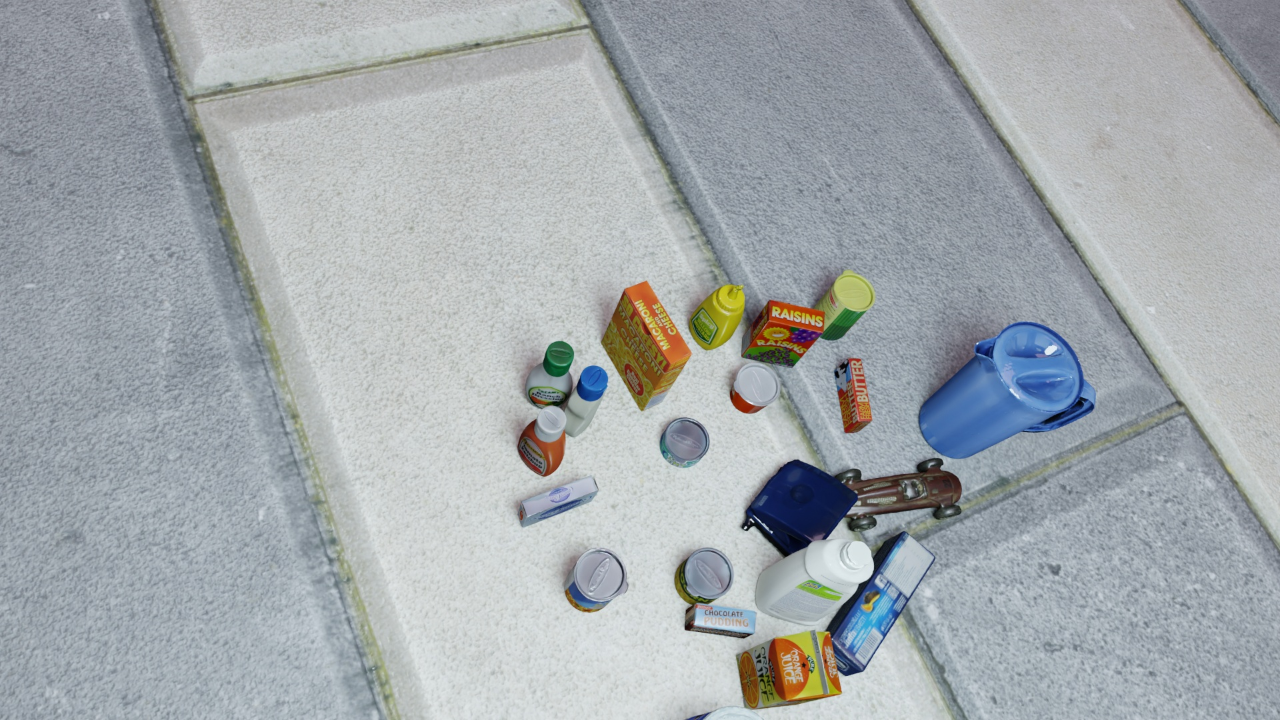
Question:
What are the five 2D points in pixel space that outline the grasp plane for the cylindrical can of corn? Your answer should be as Grasp center: [], Left finger base: [], Right finger base: [], Left finger tip: [], Right finger tip: [].
Answer: Grasp center: [0.555469, 0.791667], Left finger base: [0.53125, 0.826389], Right finger base: [0.579688, 0.758333], Left finger tip: [0.524219, 0.834722], Right finger tip: [0.571094, 0.768056]